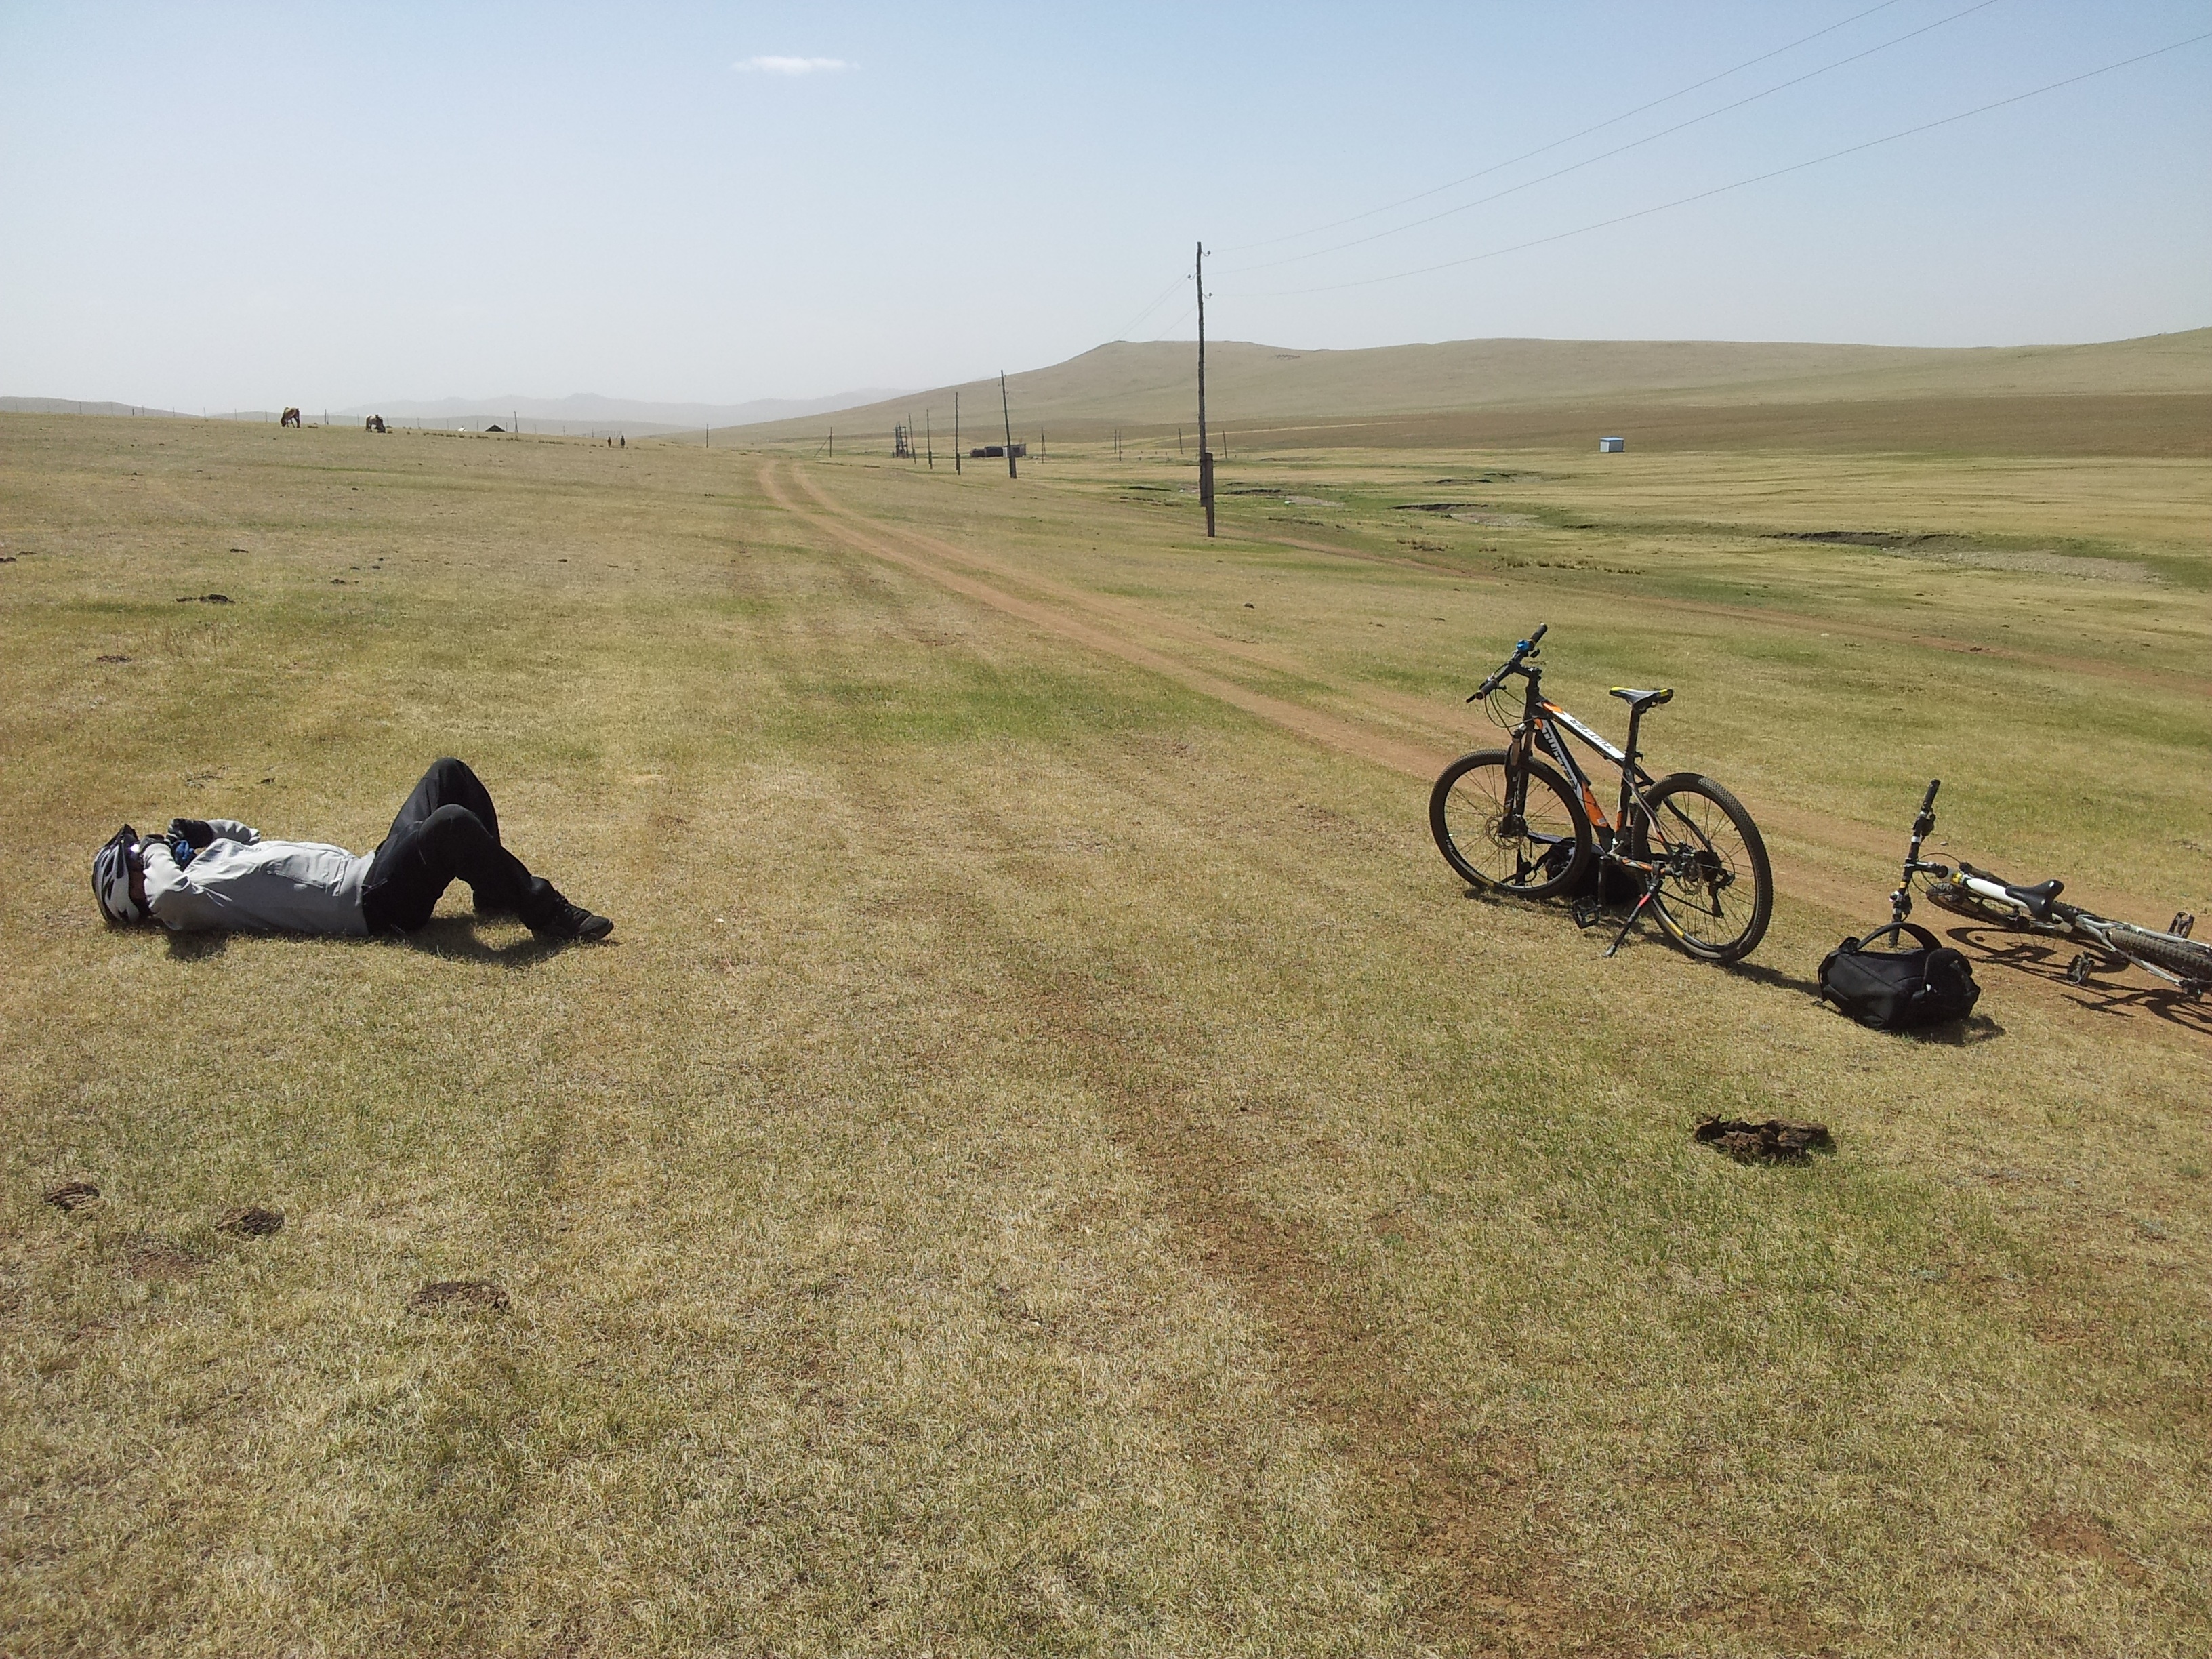
landscape, grass, prairie, hill, pasture, soil, plain, mountain bike, bicyclist, grassland, tired, habitat, ecosystem, mongolia, steppe, mountain biking, rural area, natural environment, cycle sport